The Big Move

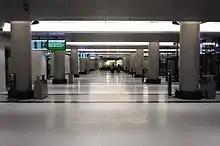
The York Concourse, completed in April 2015, is now the main concourse for GO Transit operations as the older Bay Concourse is renovated.

Union Station is Canada's busiest passenger facility and "the heart of the GTHA's transportation system", handling 240,000 people daily, or 65 million annually. However, it was forecast in 2011 that passenger traffic was expected to quadruple in the following 25 years as a result of improvements that are called for in the Big Move plan, and Union Station would be at or over capacity without dramatic modifications. Furthermore, being a National Historic Site that was built and opened in 1927, the station had been showing its age: peeling paint, cracked and damaged floors, leaky roofs, and crowded and inefficient passenger concourse spaces that were designed in the 1970s.